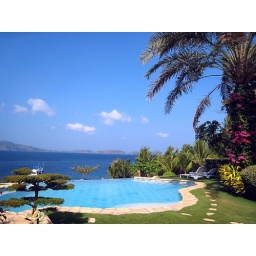
amanilao beach house in anilao